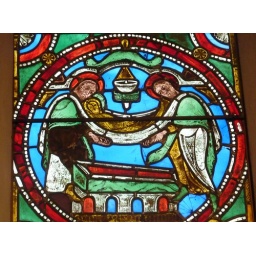
Detail from 12th century French glass in East window of St Mary &amp;amp; All Saints, Rivenhall, Essex.